Breed-specific legislation

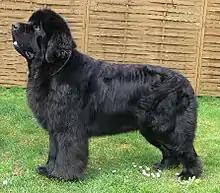
An adult Newfoundland dog

In "Sentell v. New Orleans and Carrollton Railroad Company", 166 U.S. 698 (1897), Mr. Sentell sued the New Orleans and Carrollton Railroad Company to recover the value of his female Newfoundland dog that he alleged to have been negligently killed by the railroad company. The company claimed that Louisiana law held that only people who licensed their dogs were entitled to sue for compensation if the dog were killed, and that Mr. Sentell was not entitled to damages since he had not licensed his dog. The trial court in Orleans Parish found for Mr. Sentell and awarded him $250 US, so the railroad company appealed to the Louisiana Court of Appeal, which reversed the decision of the trial court. The Louisiana Supreme Court declined to hear the case, so Mr. Sentell then appealed to the Supreme Court of the United States, which agreed to hear the case.